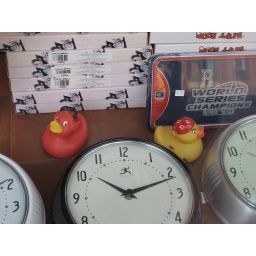
ducks in a maine store window